Question: Please indicate a possible affordance area of the sit_on_bench that can be used for sitting
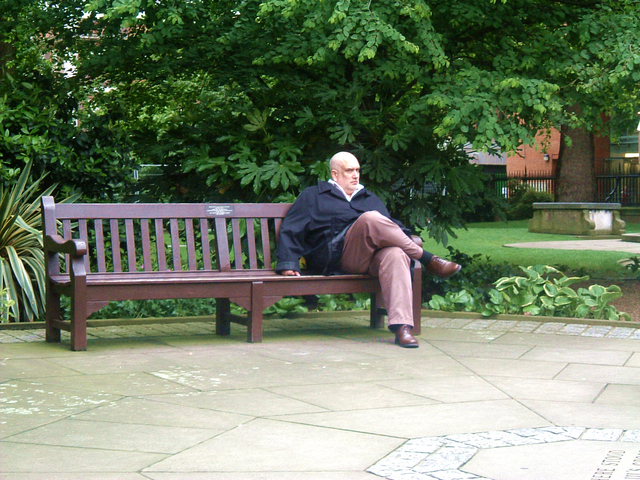
Answer: [62.5, 260, 419.5, 291]